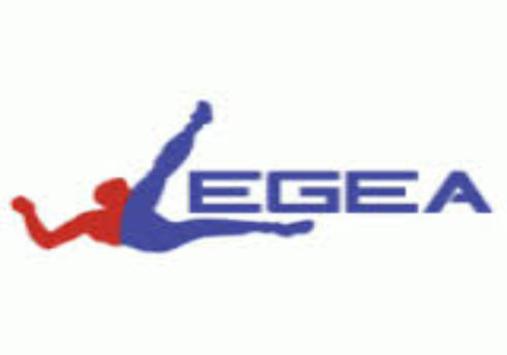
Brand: legea-2
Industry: Sports